Sharbat (drink)

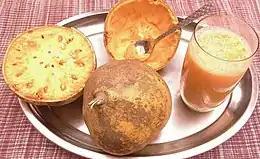
Bela Pana

Wood apple sharbat can be flavored with salt, pepper and mentha or simply sugar and lemon juice. Called "bael ka sharbat" it is one of the most popular beverages in India and was discussed in the 1894 "Agricultural Gazette of New South Wales". Another sharbat variation from India is made with powdered sandalwood ("chandan") and sugared milk. Phalsa berries are another base for some varieties of south Asian sherbet. Some sour sharbet variations might make use of citrus fruits, tamarind, or "aamla" berries. An Indian lemonade called "nimbu pani" is made with fresh squeezed lemon or lime juice with additional flavorings like ginger, mint, saffron, kewra or even crushed black pepper.